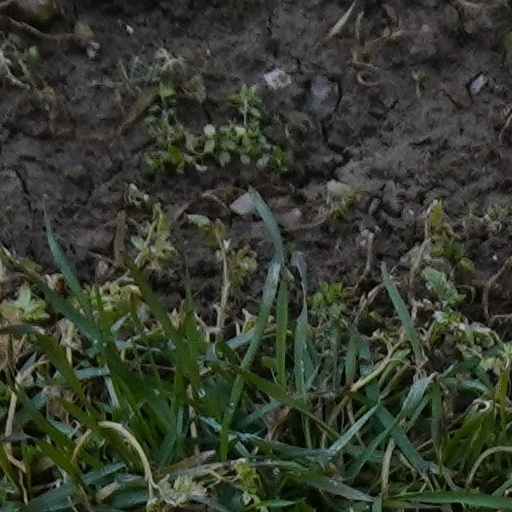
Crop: wheat